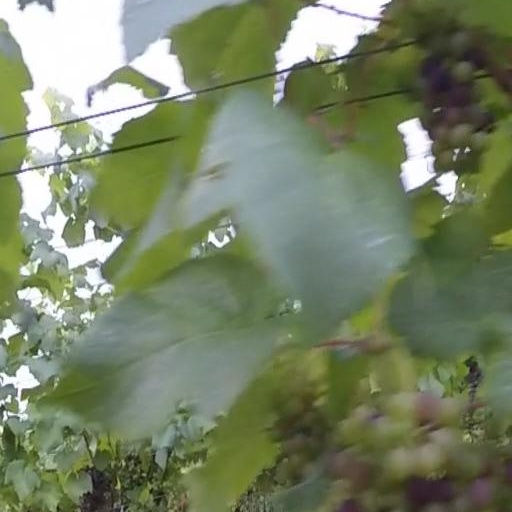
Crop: grape